Wroxton Abbey

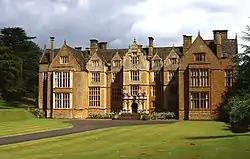
Wroxton Abbey

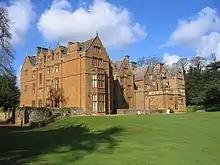
Wroxton Abbey, rear view

Wroxton Abbey is a Jacobean house in Oxfordshire, with a 1727 garden partly converted to the serpentine style between 1731 and 1751. It is west of Banbury, off the A422 road in Wroxton. Fromerly the English campus of Fairleigh Dickinson University in New Jersey, Wroxton College is now an independent educational institution.